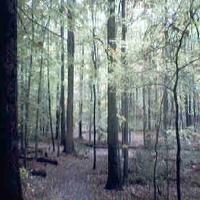
Weather: cloudy or overcast